Siamosaurus

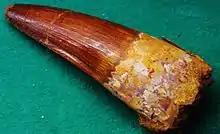
Tooth of the related genus "Spinosaurus", Museo di Storia Naturale A. Stoppani, Lombardy

Many palaeontologists later questioned Buffetaut and Ingavat's identification of "Siamosaurus", given that spinosaurid teeth, including many from Asia, have often been mistaken for those of aquatic reptiles like crocodilians, plesiosaurs, and ichthyosaurs. In view of this, the German palaeontologist Hans-Dieter Sues and colleagues in 2002 asserted that there is not enough material to confidently identify "Siamosaurus" as a dinosaur. In 2004, American palaeontologist Thomas Holtz and colleagues considered it a dubious name, stating that the teeth might instead belong to a contemporaneous fish such as a saurodontid or an ichthyodectid teleost. The same year, American palaeontologist David Weishampel and colleagues considered "Siamosaurus" an indeterminate theropod. In 2012, an analysis by American palaeontologist Matthew Carrano and colleagues agreed with the possibility of confusion with other reptiles, and regarded the genus as a possible indeterminate spinosaurid. They noted that oftentimes, isolated teeth are an unstable foundation for naming new theropod taxa, and most species based on them turn out to be invalid. This problem is especially common with spinosaurids, given that skull and skeletal fossils from the group are rare.